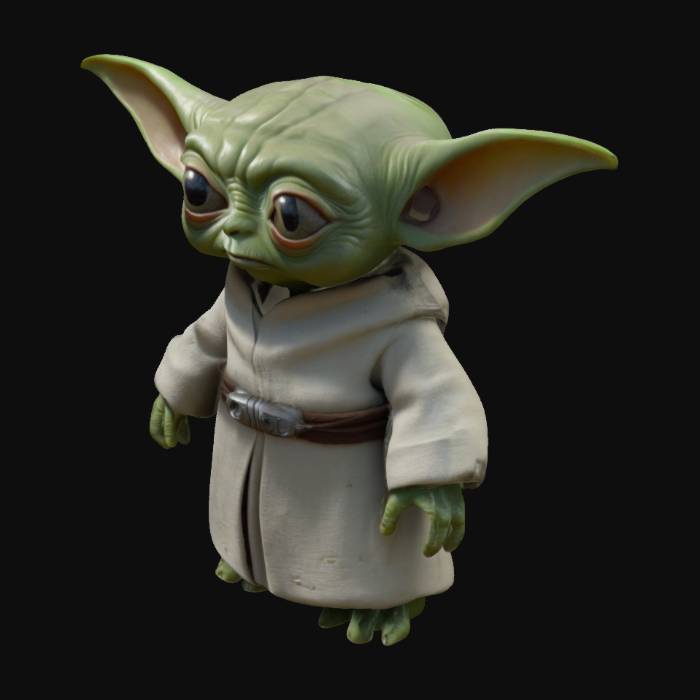
미적 점수 (1~10점): 1